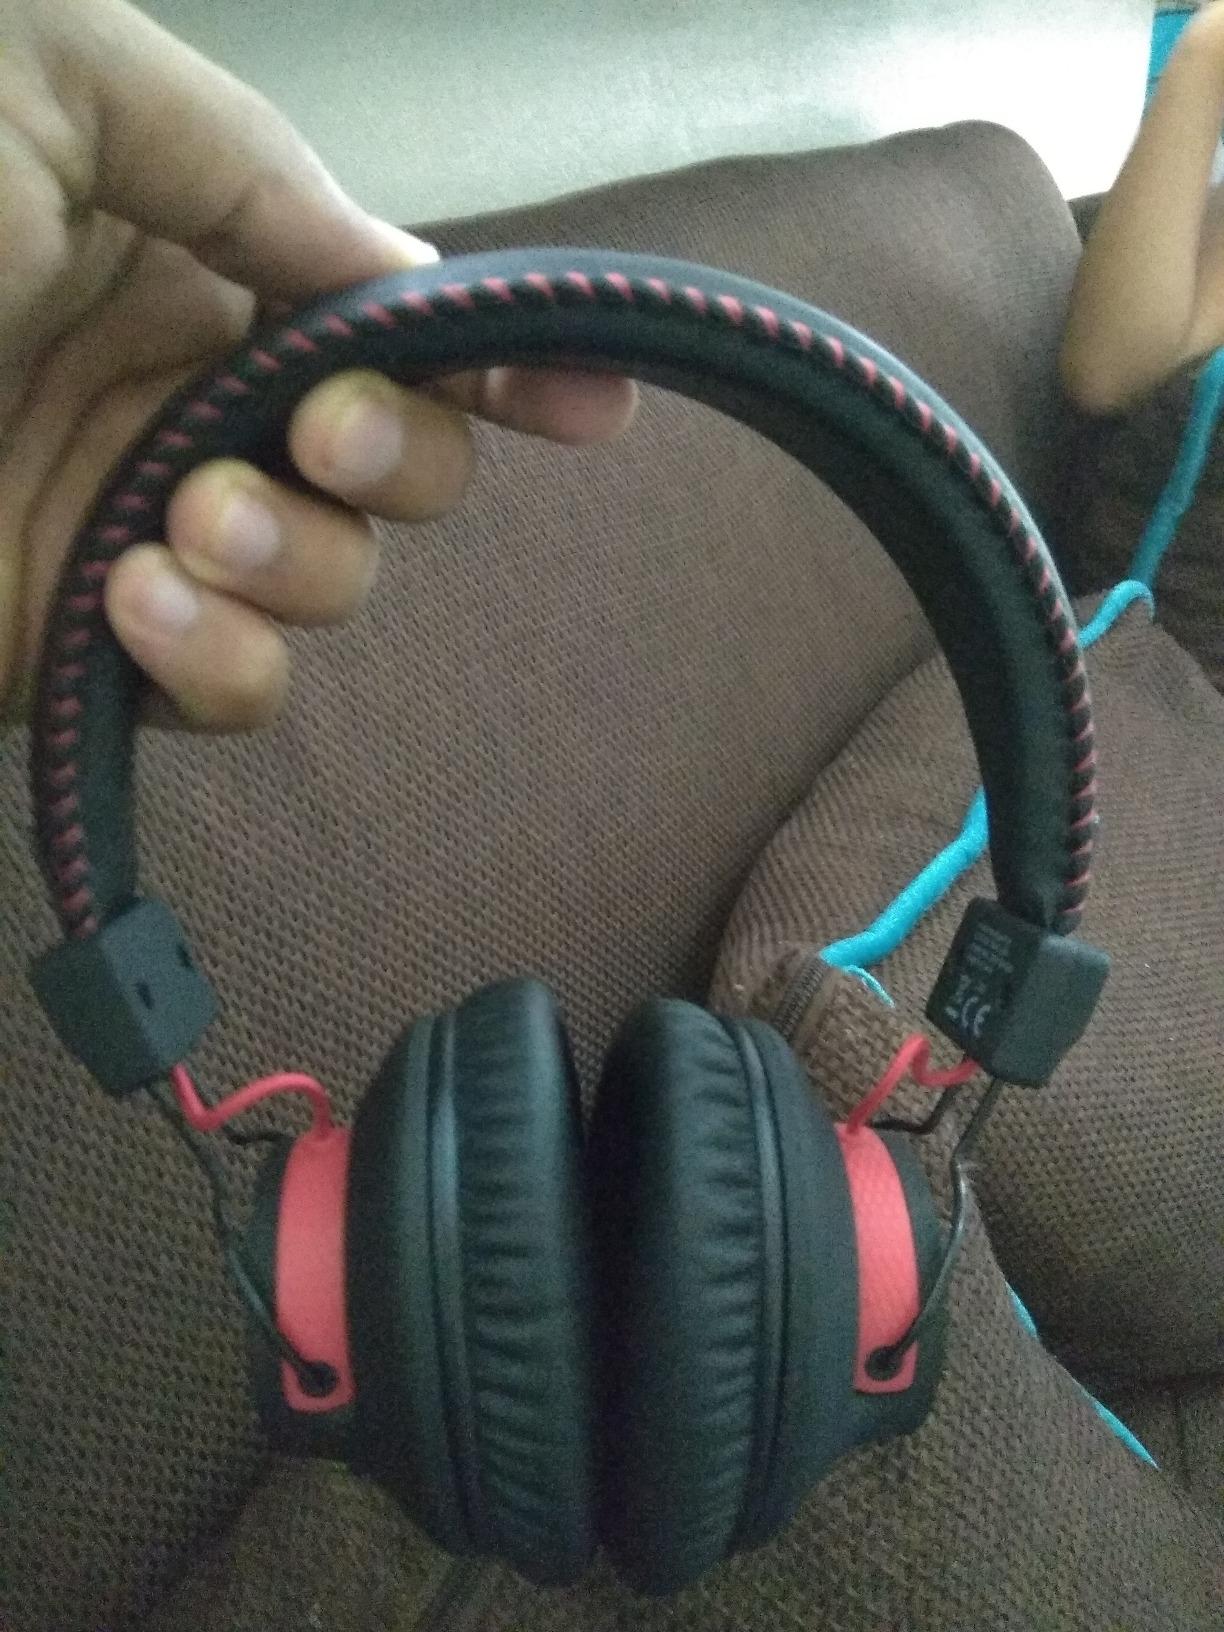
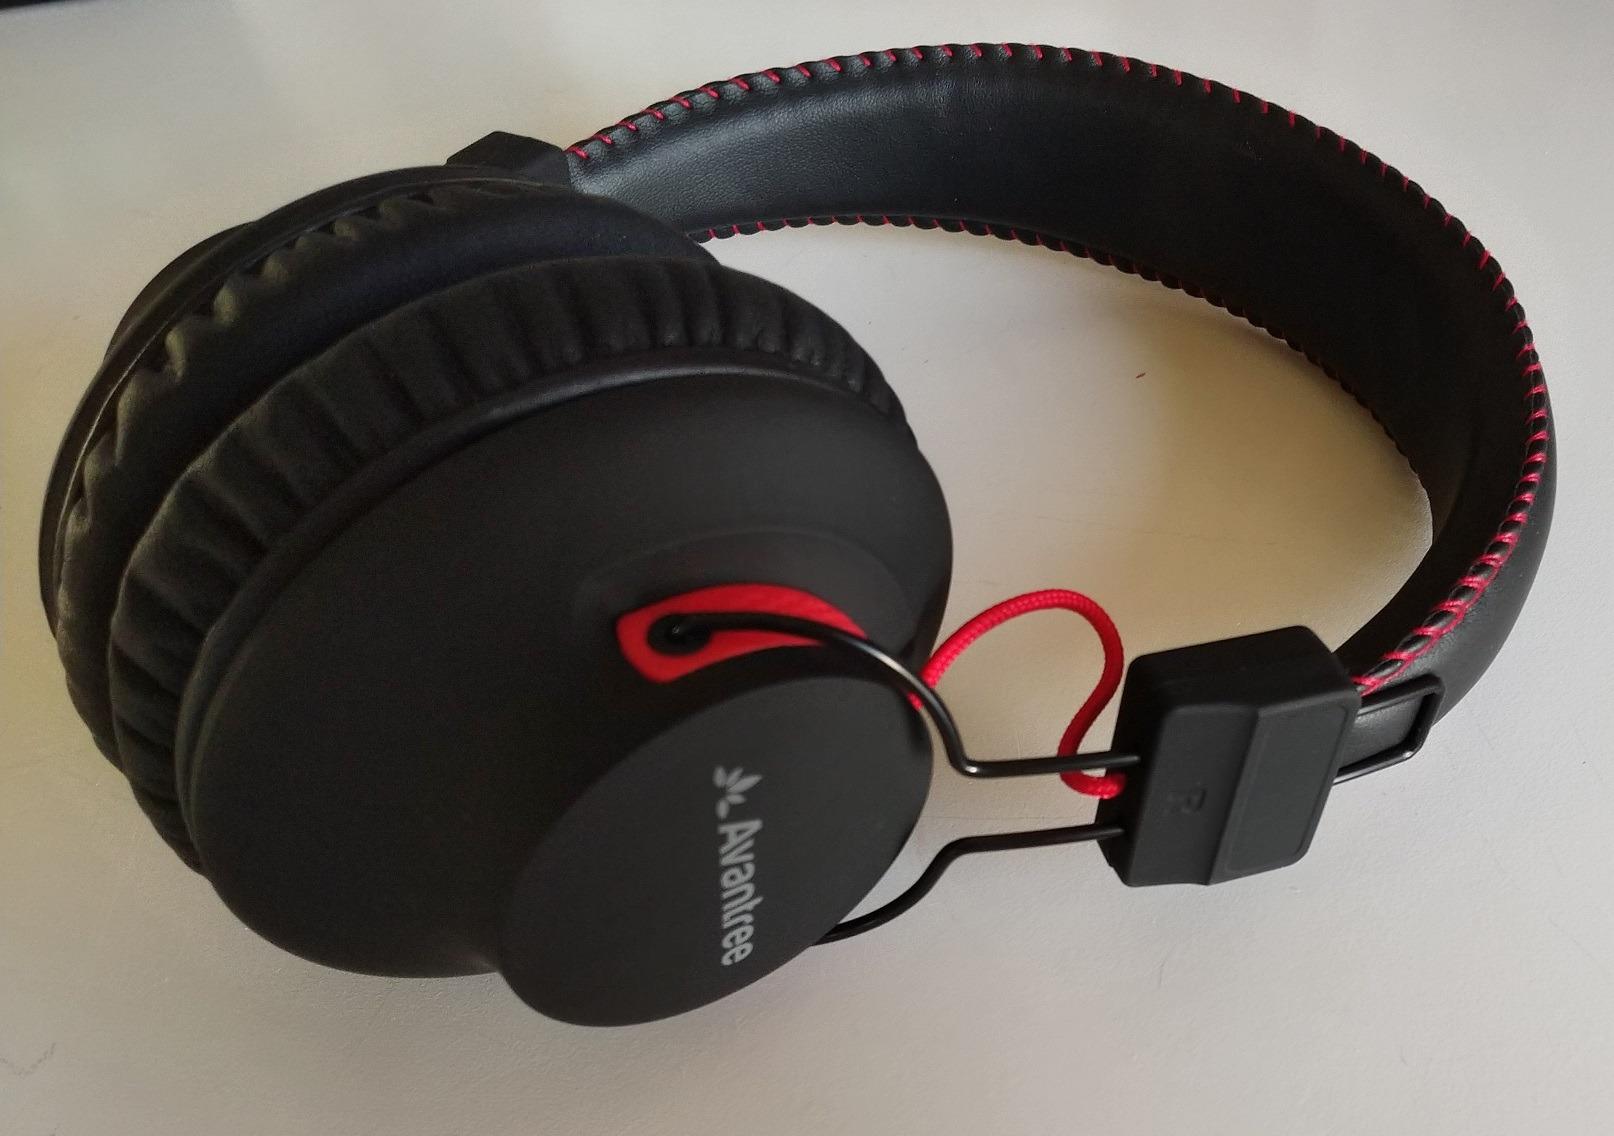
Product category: headphones
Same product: yes